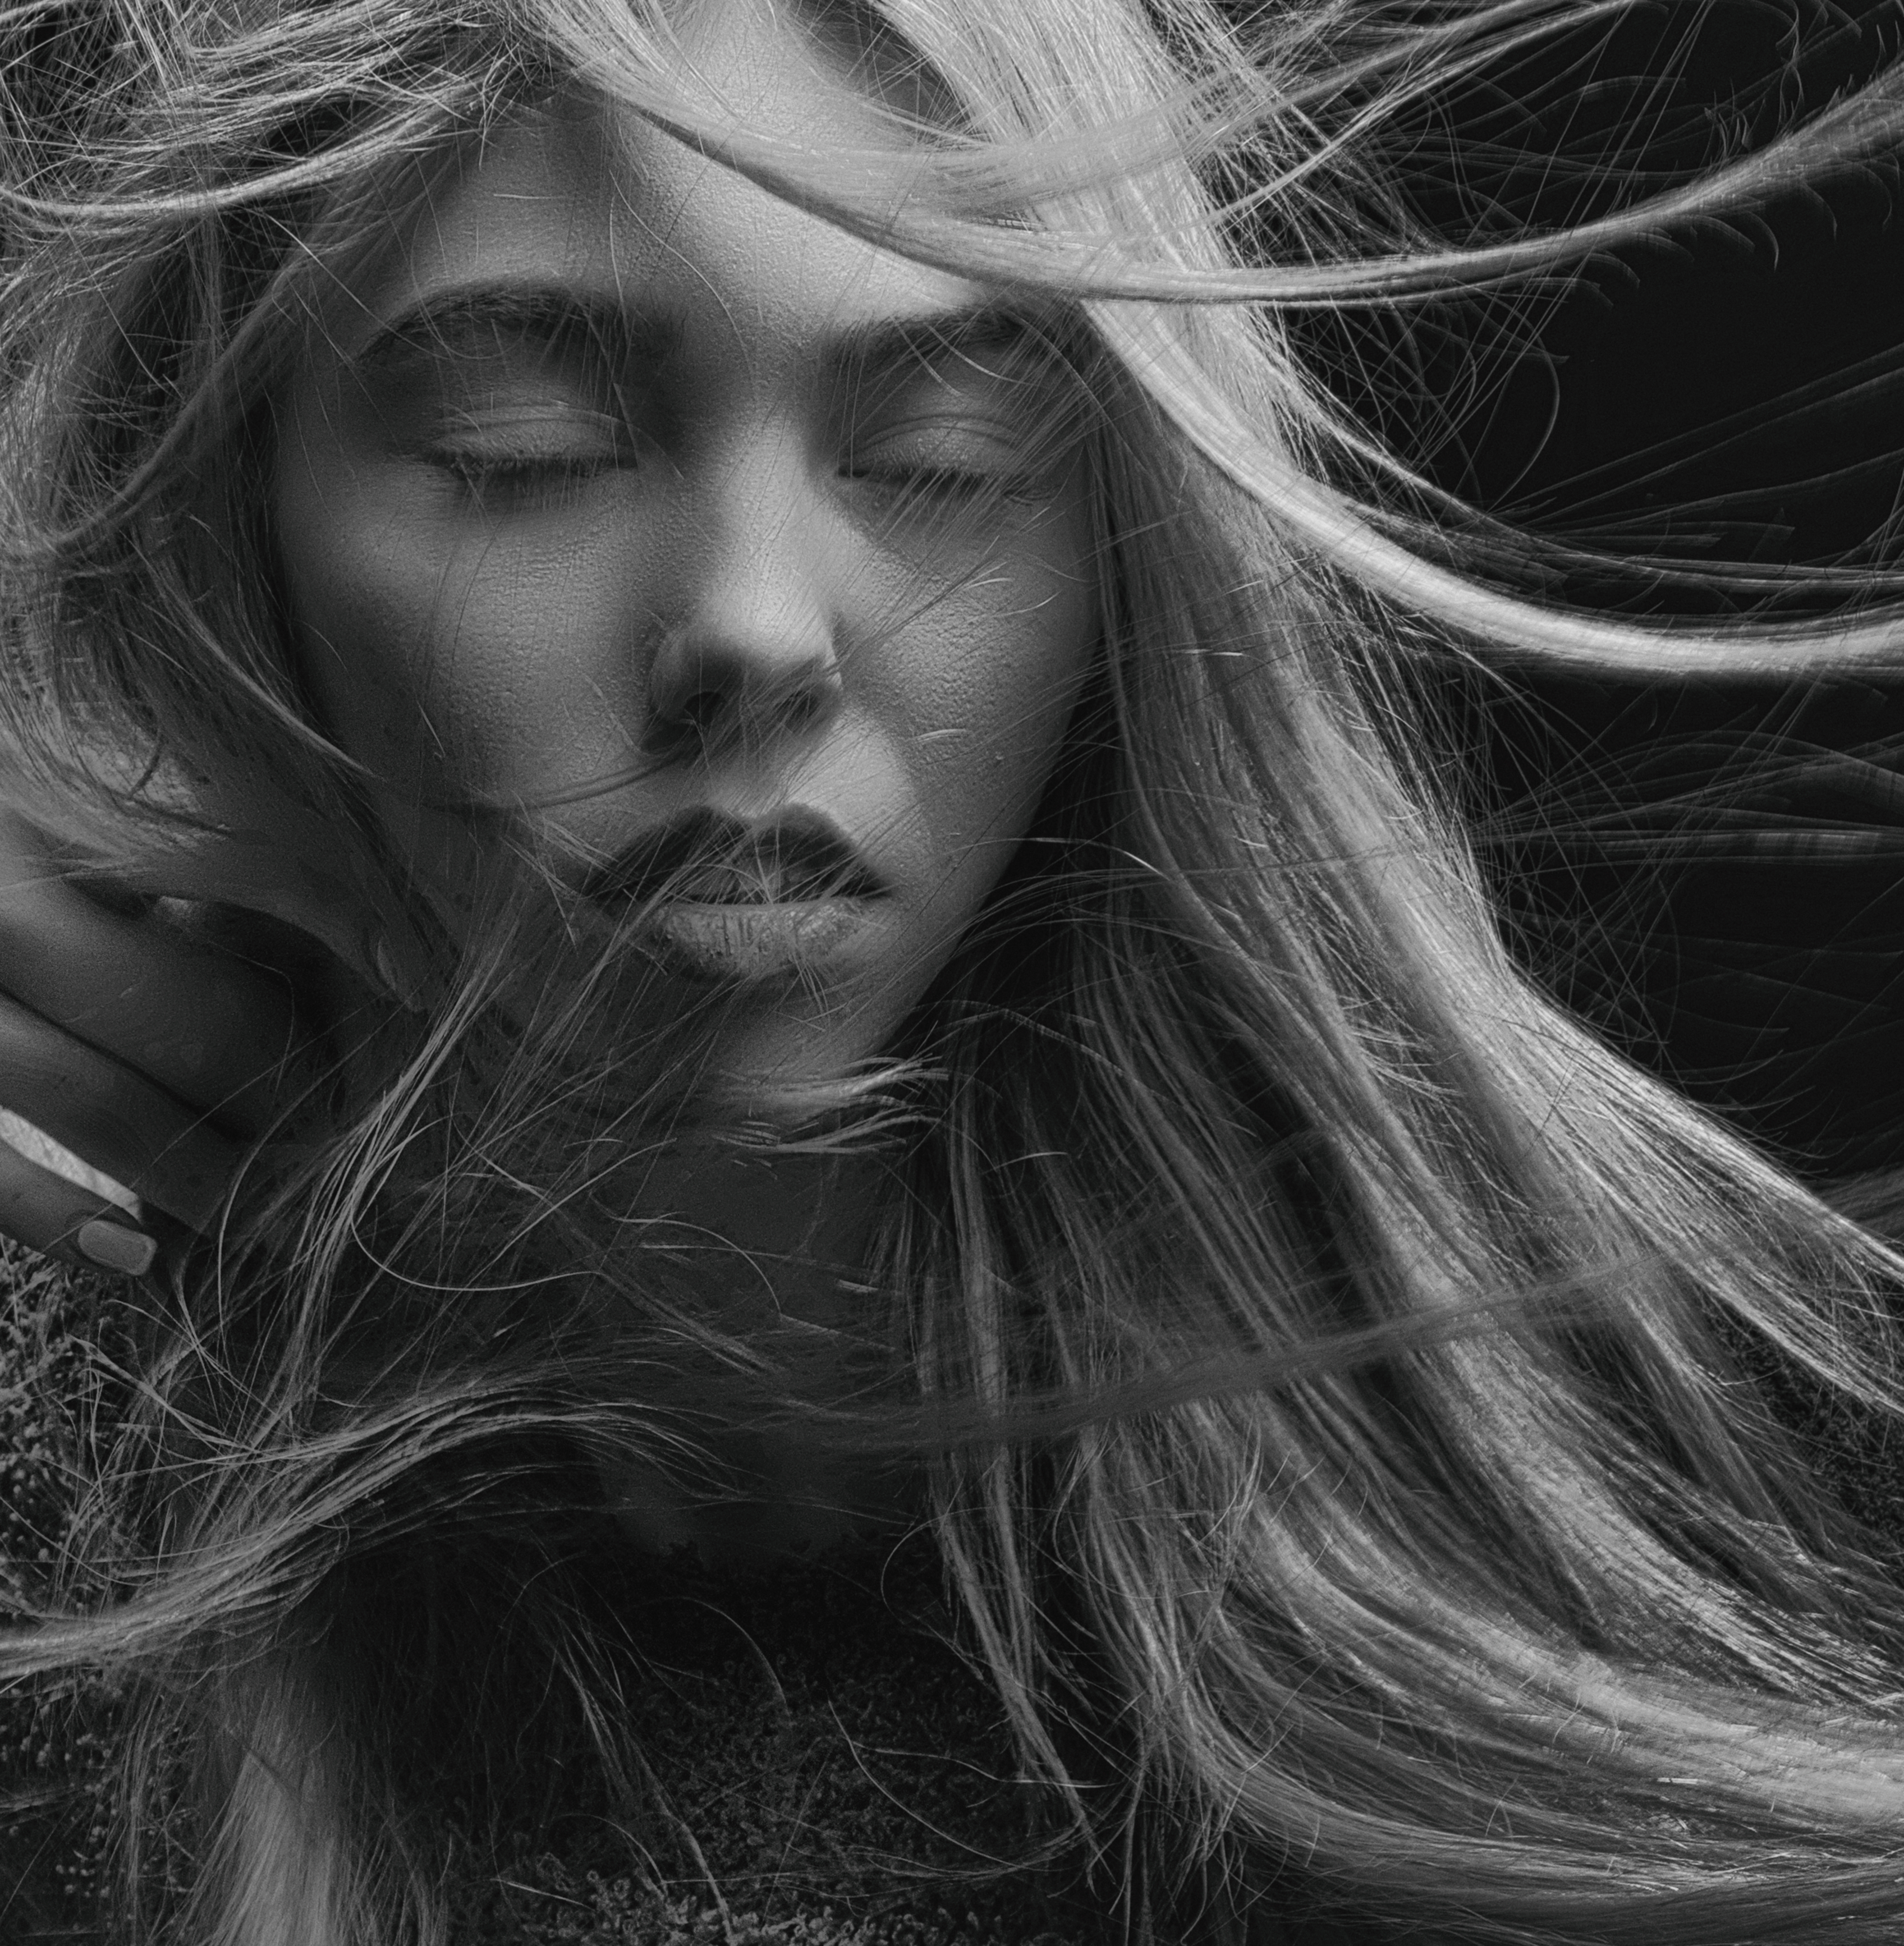
portrait, girl, body, retro, face, beautiful, look, studio, monochrome, donate, nose, skin, lip, chin, hairstyle, eyebrow, mouth, eyelash, organ, black, human, flash photography, jaw, black and white, iris, grey, style, layered hair, happy, black hair, People in nature, Step cutting, long hair, monochrome photography, surfer hair, grass, close up, darkness, blond, child, brown hair, feathered hair, bangs, fur, stock photography, portrait photography, illustration, art model, hair coloring, photo shoot